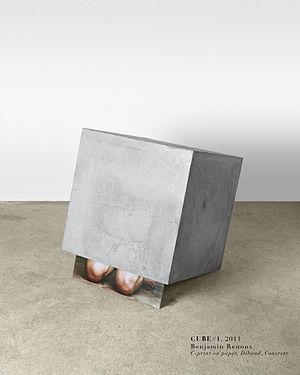
C-print sur papier, Dibond, Béton